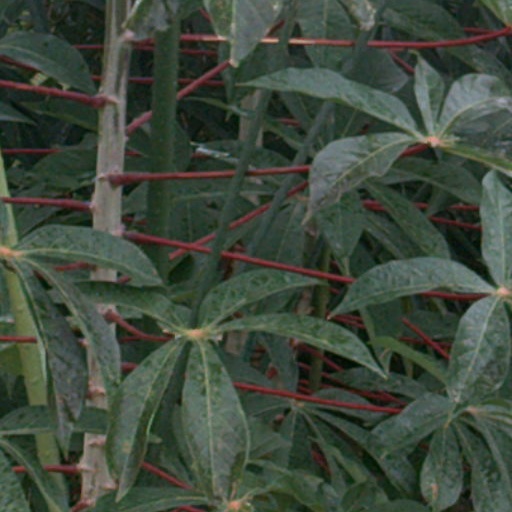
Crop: cassava